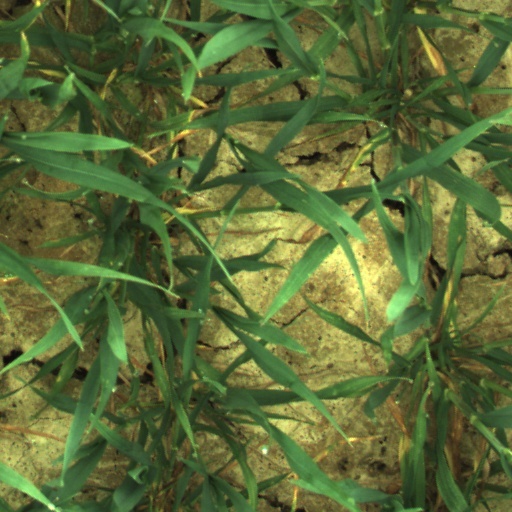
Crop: wheat